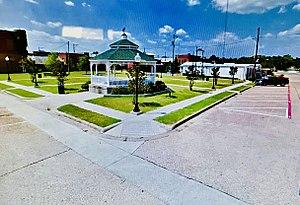
La ville américaine de Grand Saline est située dans le comté de Van Zandt, dans l’État du Texas. Sa population s’élevait à 3 136 habitants lors du recensement des États-Unis de 2010.